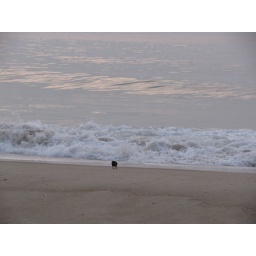
a bird hanging out in the water